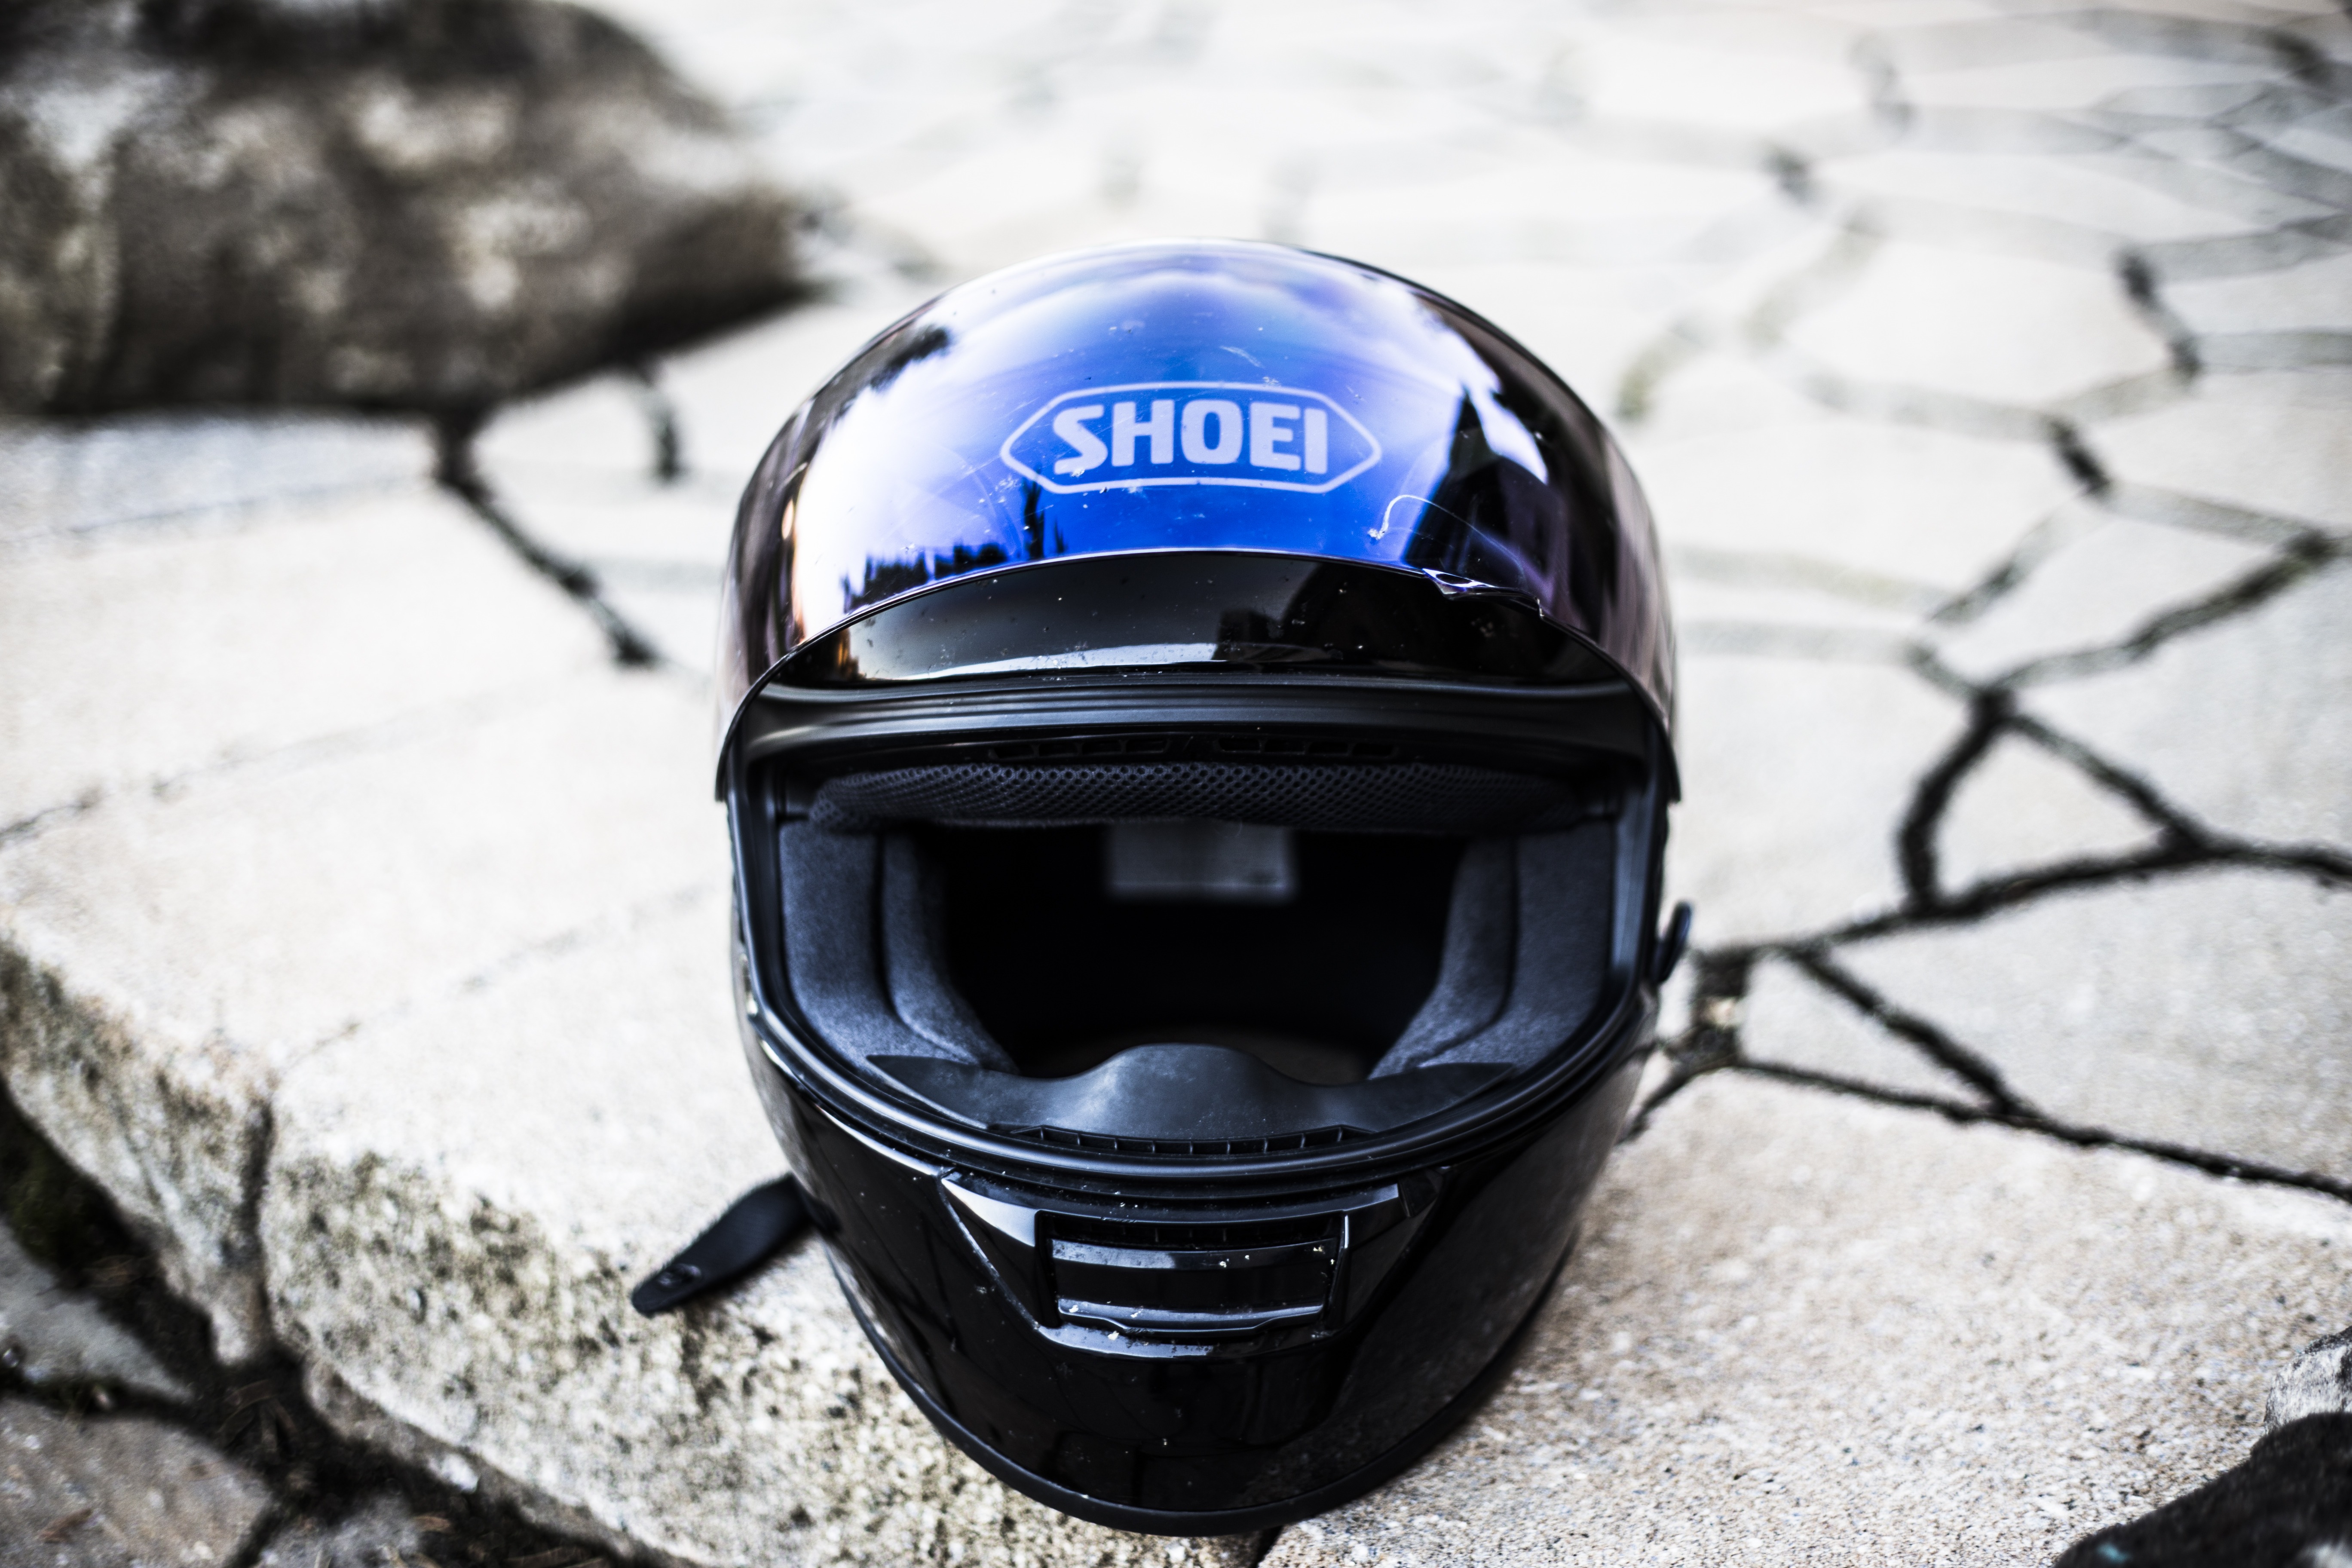
motorcycle, clothing, motorbike, headgear, sports equipment, helmet, helm, motorcycle helmet, personal protective equipment, football equipment and supplies, protective equipment in gridiron football, shoei, protection gear